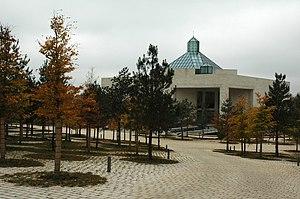
Le musée d’art moderne Grand-Duc Jean est un musée luxembourgeois dédiés aux arts modernes, situé dans le quartier du Kirchberg, à Luxembourg-ville.